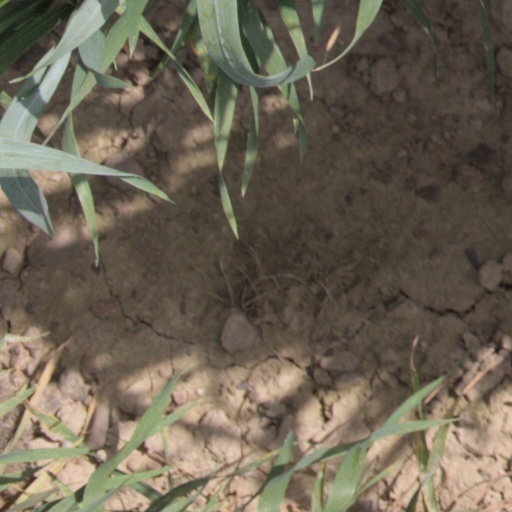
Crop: wheat